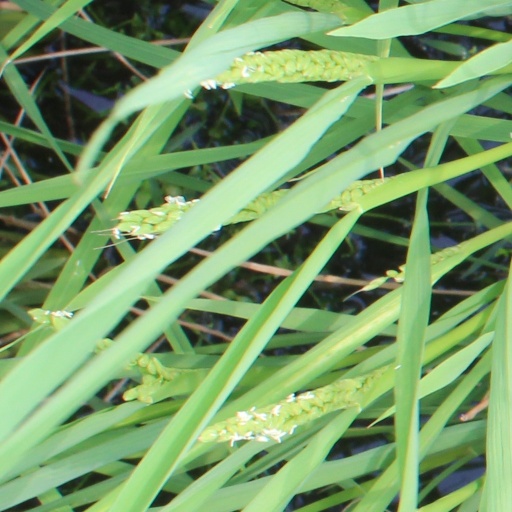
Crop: rice